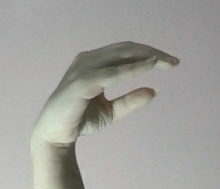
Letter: jeem